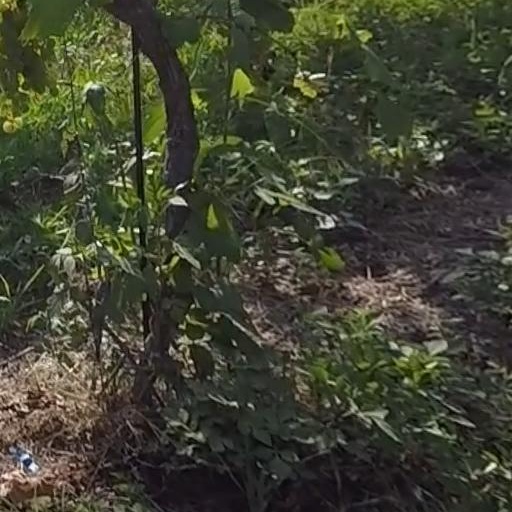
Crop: grape